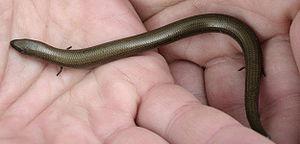
Chalcides chalcides, ou Luscengola, est une espèce de sauriens de la famille des Scincidae.
Sampzon est une commune française située dans le département de l'Ardèche, en région Auvergne-Rhône-Alpes, dans la région du Bas-Vivarais.